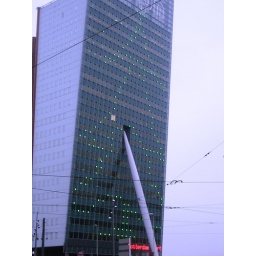
Another Christmas tree - this time on a building in Rotterdam at the river.